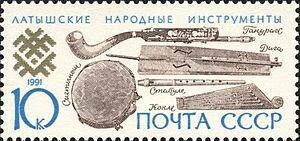
Les Lettons ou Lettes, les Lettones au féminin, forment la population indigène balte de la Lettonie, où ils représentaient environ 62,1 % de la population en 2011.
Le ģīga ou divstīdzis est un instrument de musique à deux cordes frottées de Lettonie. La caisse de résonance est constitué d'un parallélépipède légèrement en forme de losange, longue de deux à trois pieds et large de quatre à six pouces.
La musique lettonne est particulièrement proche de celle de ses voisines baltes du fait de leur histoire commune. La Lettonie a en effet dans son passé tumultueux subi de nombreuses dominations politiques, économiques ou culturelles. Ainsi est-elle aussi très liée à l'Allemagne, la Russie, la Pologne, la Suède et la Lituanie.